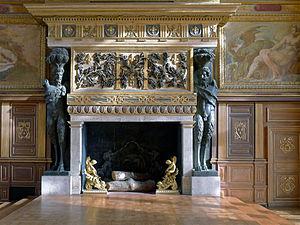
Château de Fontainebleau This building is classé au titre des Monuments Historiques. It is indexed in the Base Mérimée, a database of architectural heritage maintained by the French Ministry of Culture,